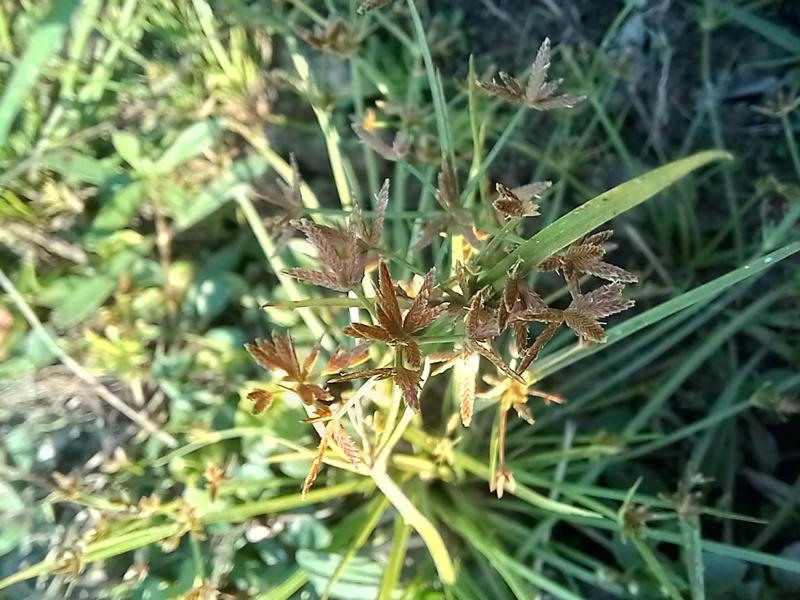
Weed species: Cyperus ochraceus